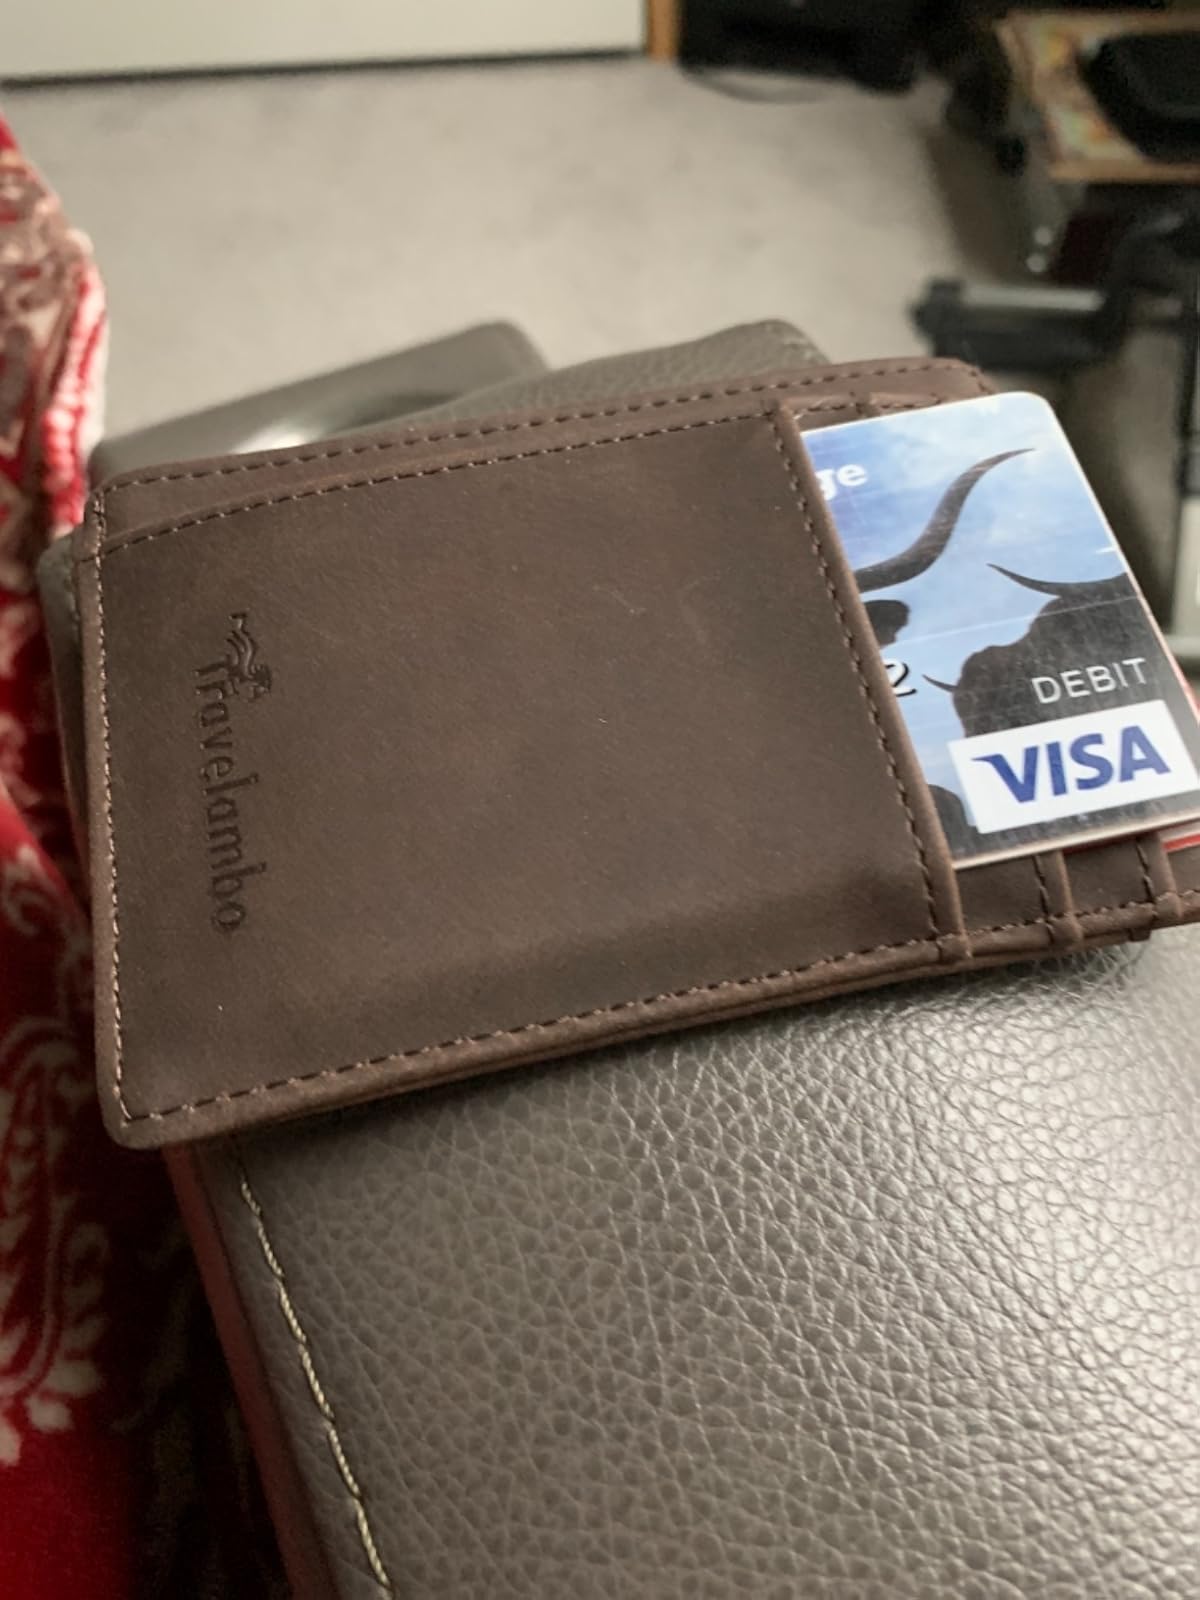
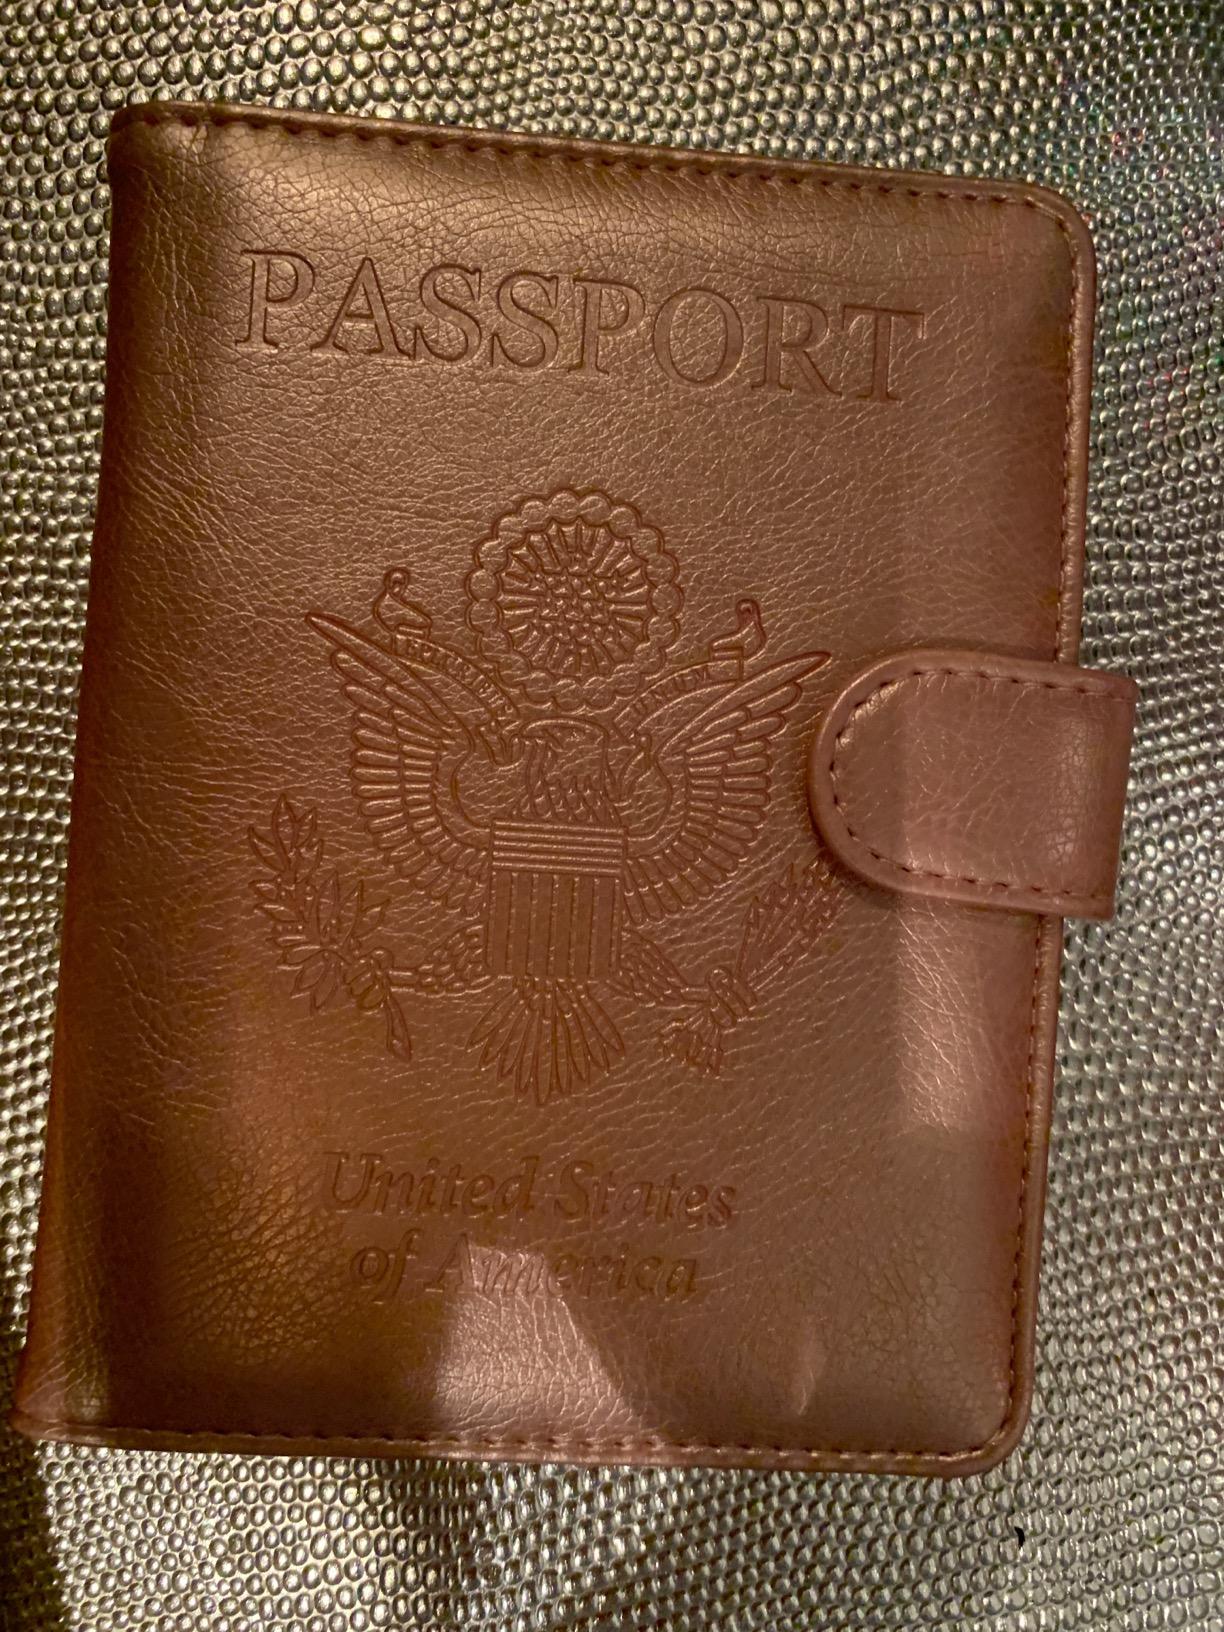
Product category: accessories_wallet
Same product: no